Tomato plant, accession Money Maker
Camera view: tilt-top (135 deg); turntable rotation: 120 degrees
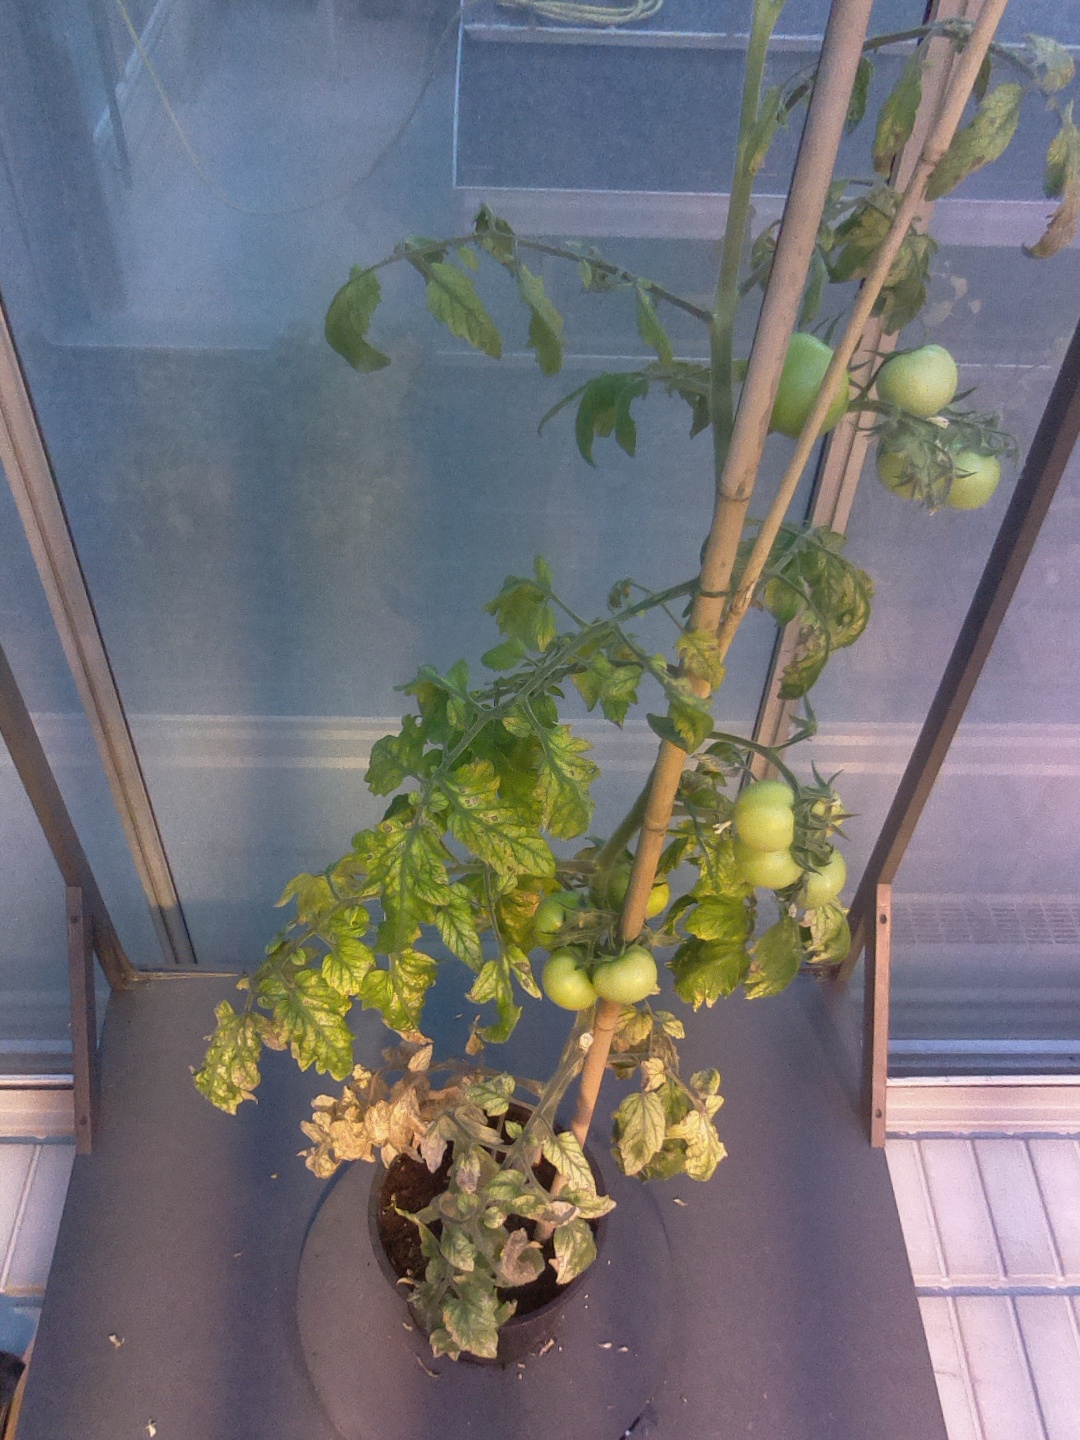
BBCH growth stage 79: 90% -100% of final fruit size